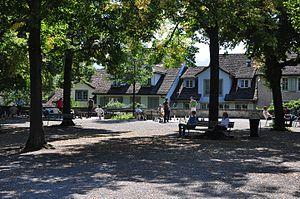
Le Lindenhof est une colline de moraine et un jardin public situé dans le centre historique de la ville suisse de Zurich.
Cette liste présente les biens culturels d'importance nationale dans le canton de Zurich. Cette liste correspond à l'édition 2009 de l'Inventaire Suisse des biens culturels d'importance nationale pour le canton de Zurich. Il est trié par commune et inclus : 204 bâtiments séparés, 66 collections, 50 sites archéologiques et trois cas particuliers.